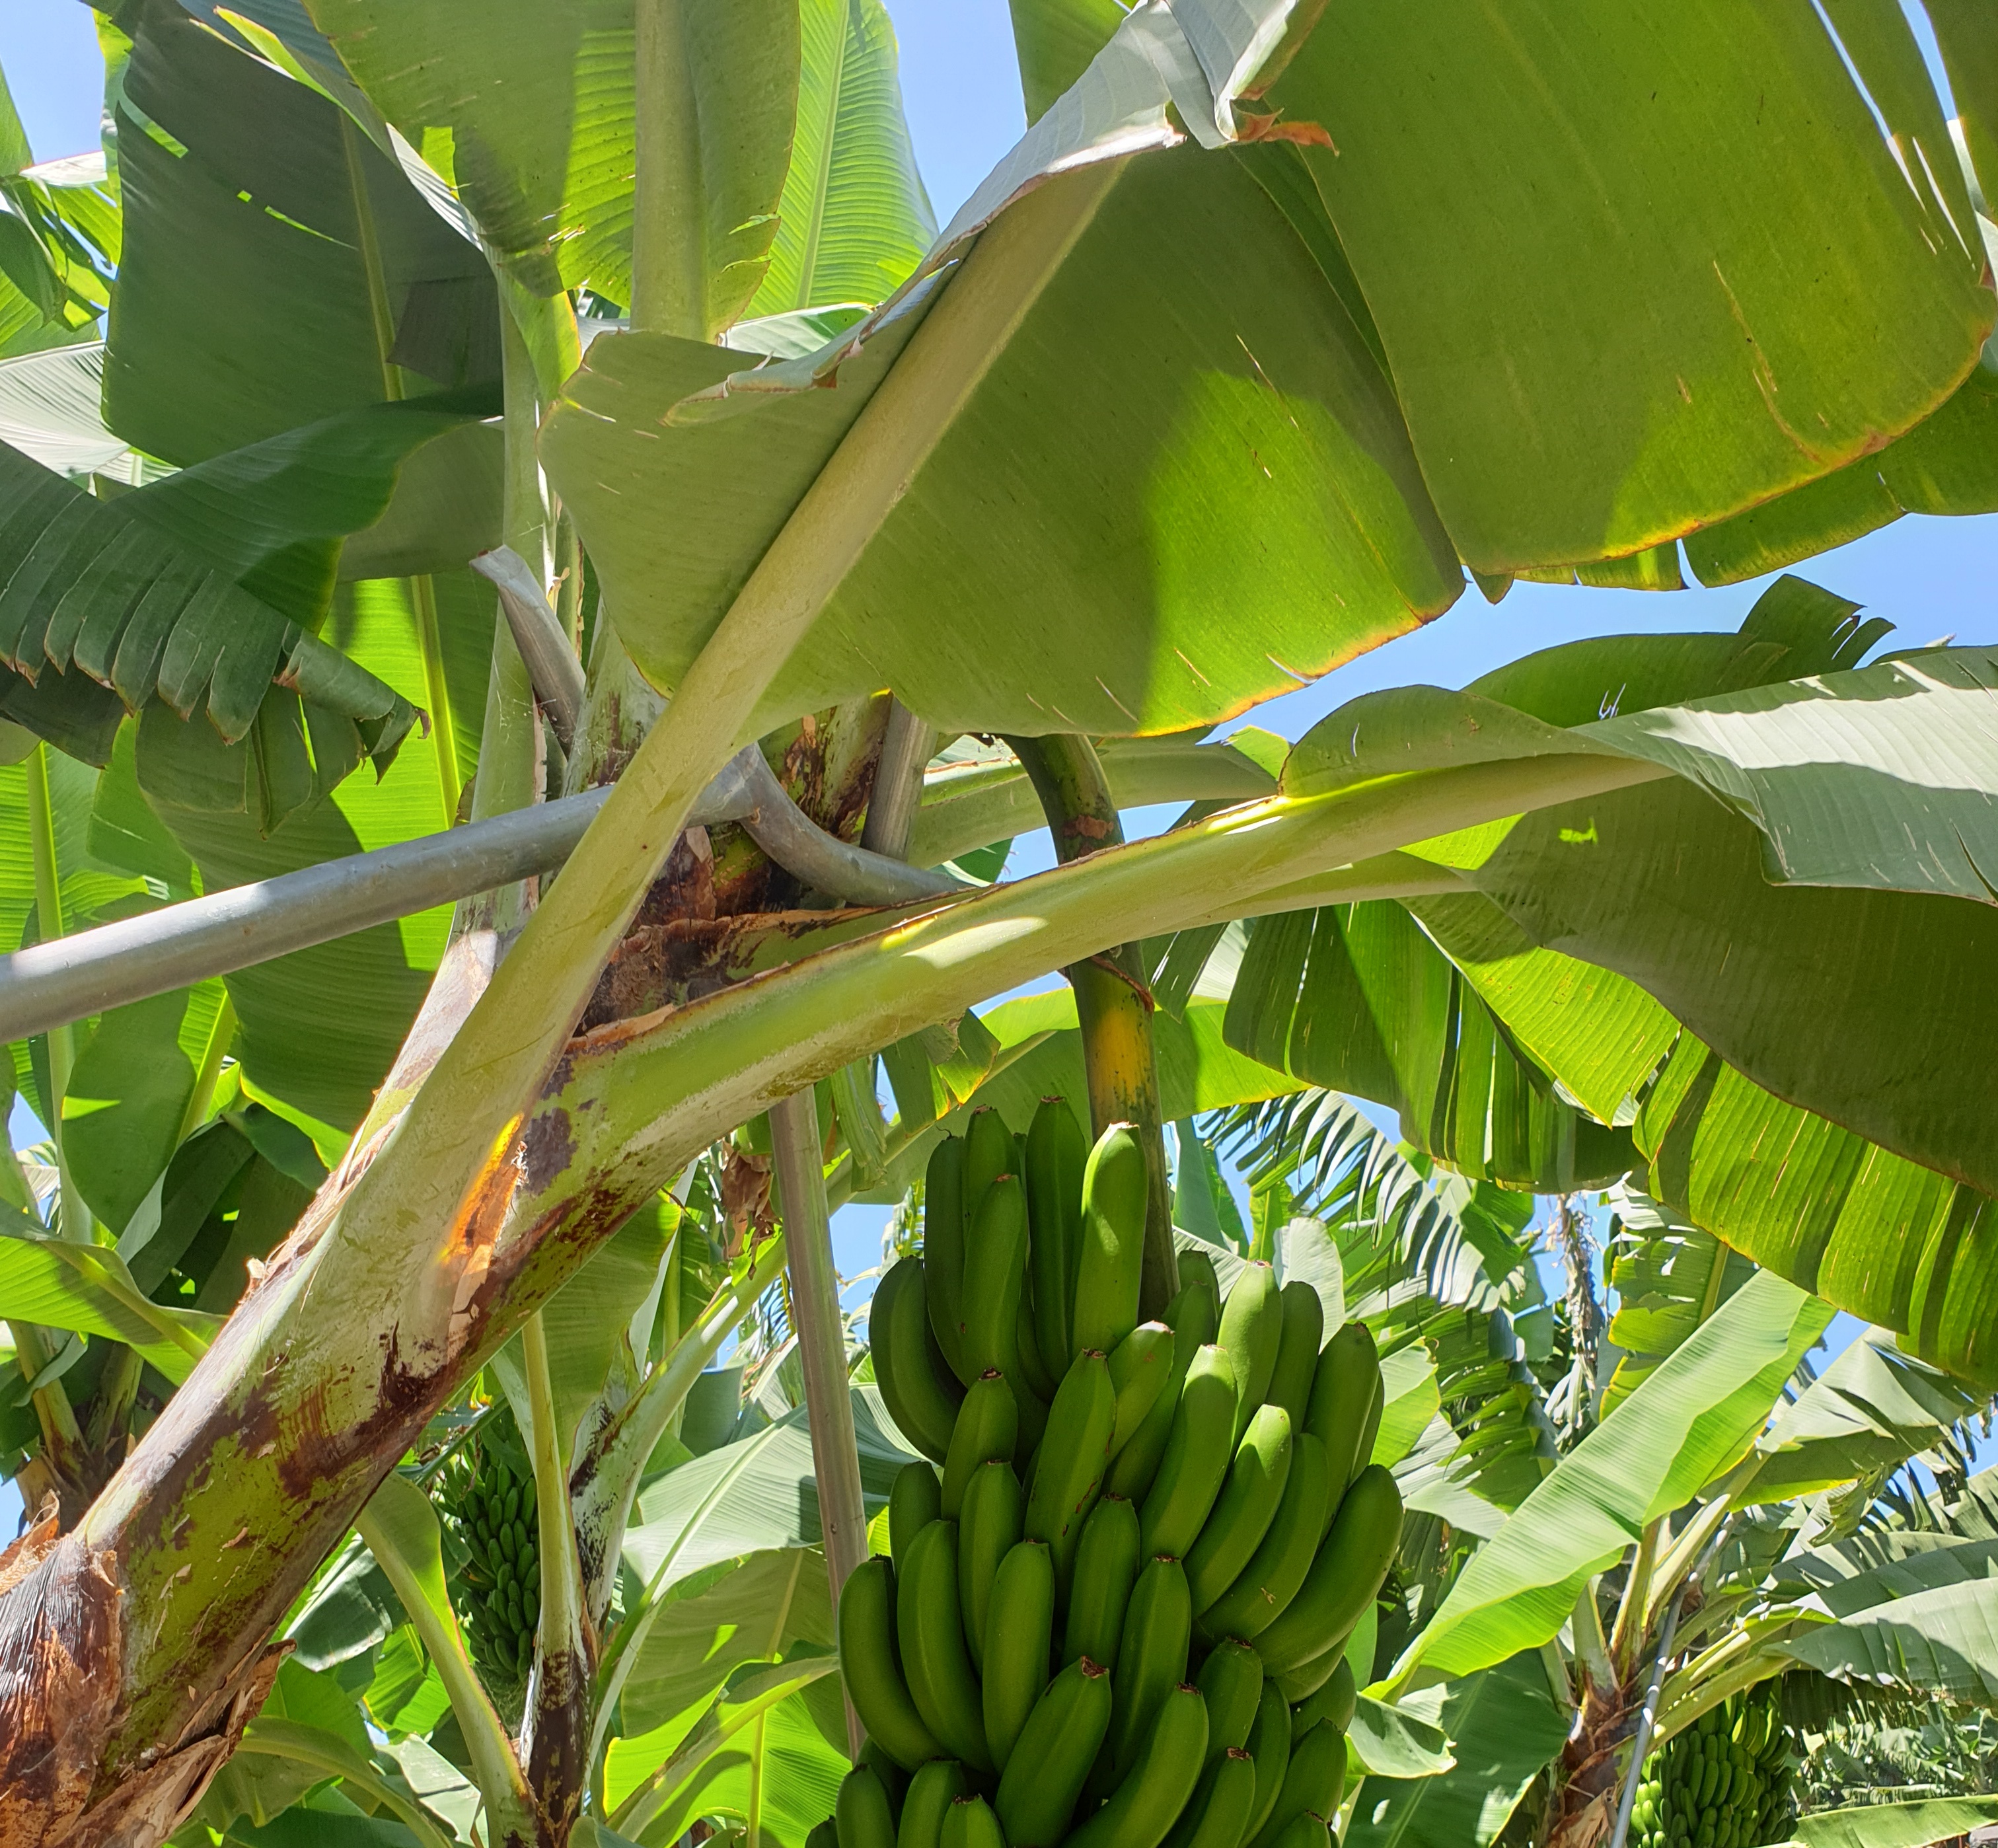
Label: Keep